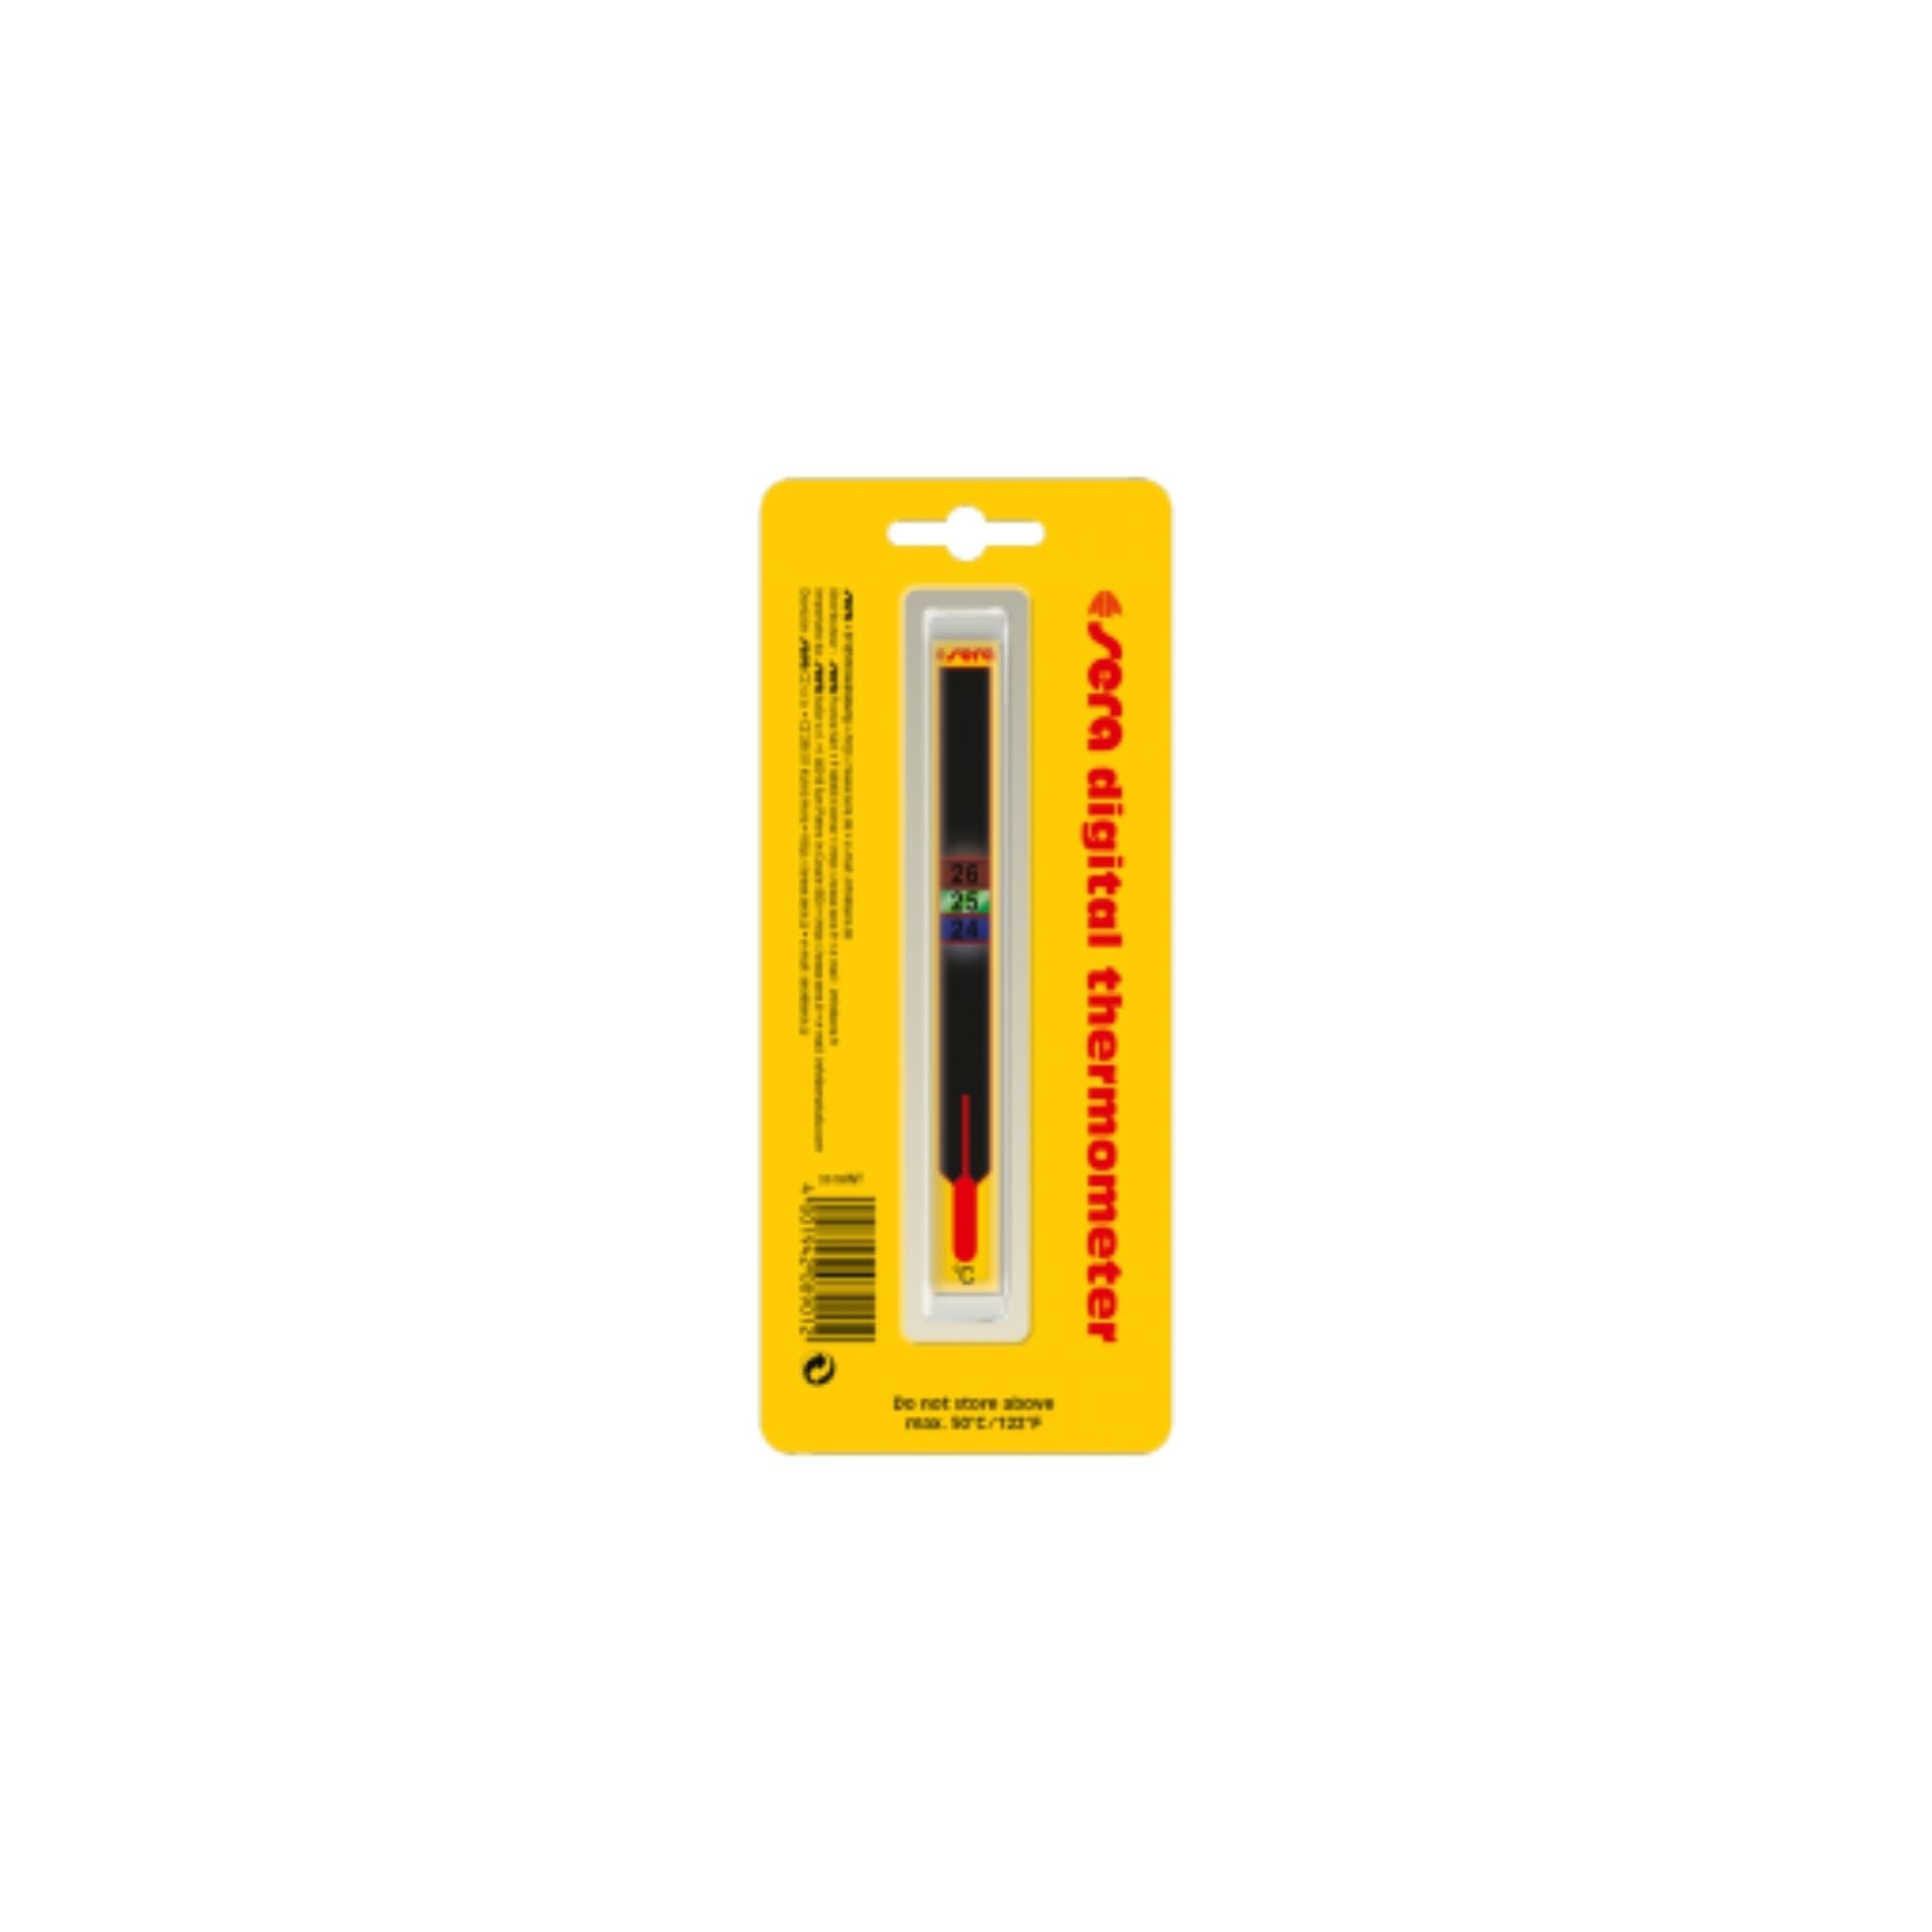
Digital Thermometer (Sticker)
Very attractive, digital stick-on thermometer. Simply stick thermometer onto the outside of the aquariums, terrariums and other purposes. A newest generation aquarium and terrarium thermometer. The Sera digital thermometer is impressing due to its brightness of the liquid crystal display. It precisely displays temperatures from 18 – 34°C. Temperature range: Brown: temperature slightly higher Green: present temperature Blue: temperature slightly lower Once stuck onto the glass please do not remove as this will damage the liquid crystal display.
Brand: Sera
Category: Animals & Pet Supplies > Pet Supplies > Pet Biometric Monitors > Pet Thermometers